Cisco 12000

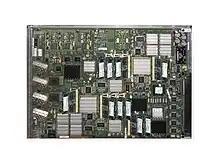
IP Services Engine (ISE) with four Gigabit Ethernet SFPs on the left.

Cisco 12000 series routers feature a high-performance switched backplane providing 2.4 Gbit/s across 16 switched ports simultaneously.